Tiangong space station

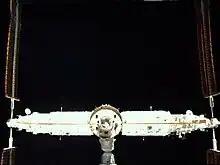
Rear view of Tiangong Space Station, taken by Tianzhou cargo spacecraft ahead of docking.

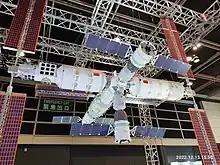
A mockup of the "Tiangong" displayed at Hong Kong in 2022

The initial target configuration for the end of 2022 consisted of three modules. Previous plans suggested expanding to six modules by duplicating the initial three, but as of 2023, planning has shifted to adding a single multi-functional module with six docking ports instead. In October 2023, China announced revised plans to expand the station to six modules starting in 2027.